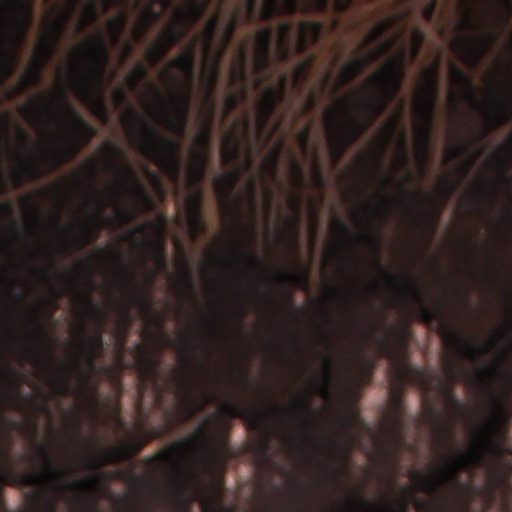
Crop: wheat